Intelligence cycle management

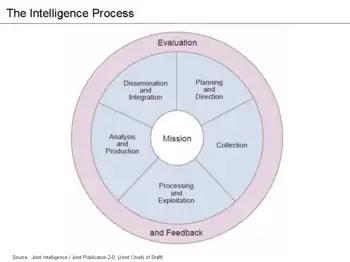
The Intelligence Process or Cycle

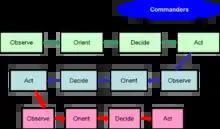
Interactions between commanders and the Boyd loop

One basic model of the intelligence process is called the "intelligence cycle". This model can be applied and, like all basic models, it does not reflect the fullness of real-world operations. Intelligence is processed information. The activities of the intelligence cycle obtain and assemble information, convert it into intelligence and make it available to its users. The intelligence cycle comprises five phases: